Rebecca S. Nichols

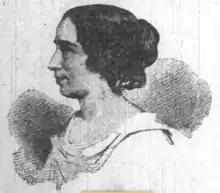
1858

In 1851, under the patronage of Nicholas Longworth, a large volume of Mrs. Nichols's later poems were published under the title of "Songs of the Heart and of the Hearth-Stone", from the press of Thomas, Cowperthwaite & Co., Philadelphia, and J. F. Desilver, Cincinnati. Such was the established popularity of the author at this time, that the publishers of the "Cincinnati Commercial", M. D. Potter & Co., entered into an arrangement with Mrs. Nichols, to pay a liberal price for an original poem for each week, if she chose to write so often, which arrangement was continued for some time. A collection of these and other later poems, with a selection from her previous publications, would furnish material for a new volume, which would add largely to the reputation of the author.